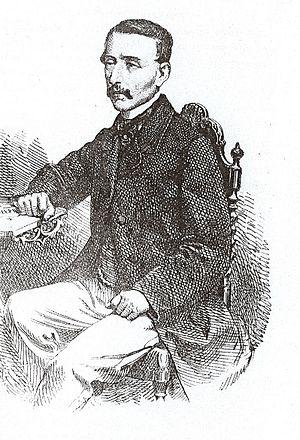
Carlo Ilarione Petitti comte di Roreto est un économiste, écrivain, conseiller d'État, sénateur et homme politique italien du XIXᵉ siècle, dans le royaume de Sardaigne, à l'époque du Risorgimento.